HMS Tartar (1756)

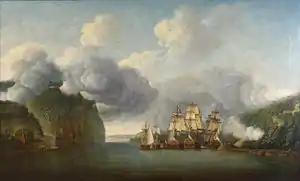
"Roebuck" with "Phoenix", "Tartar" and three smaller vessels passing forts Washington and Lee on the Hudson River, in the run up to the Battle of Fort Washington

American Revolutionary War:On 9 October, 1776 she was in action on the Hudson River, with and , forced her way upstream, whilst engaging, on either side, the two forts of Washington and Lee.